Keshoraipatan

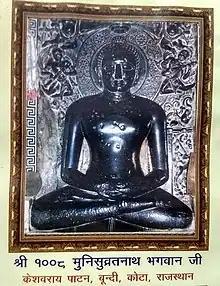
Munisuvrata statue at Keshoraipatan Jain temple

Keshorai Patan Railway Station, Gurla West Railway Station are the very nearby railway stations to Keshoraipatan. However Kota Jn Rail Way Station is a major railway station near to Keshoraipatan.